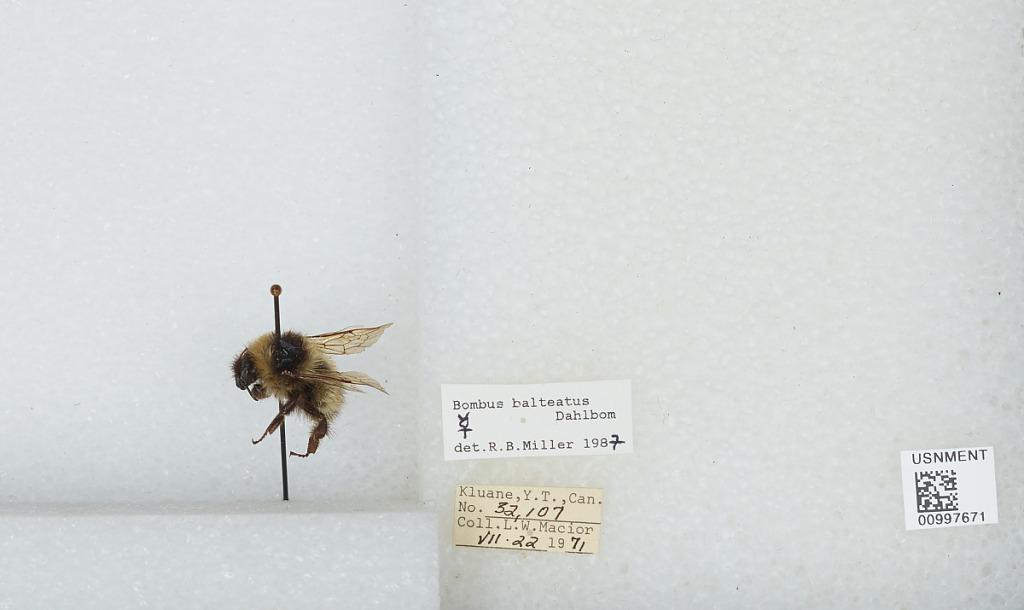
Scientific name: Bombus (Alpinobombus) balteatus Dahlbom
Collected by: L. Macior
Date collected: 1971-7-22
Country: Canada
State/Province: Yukon Territory
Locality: Kluane
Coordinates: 60.75, -139.5
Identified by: Miller, R. B.